Water politics

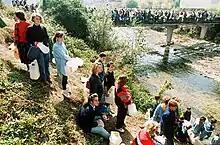
People waiting in line to gather water during the Siege of Sarajevo

Water politics, sometimes called hydropolitics, is politics affected by the availability of water and water resources, a necessity for all life forms and human development.